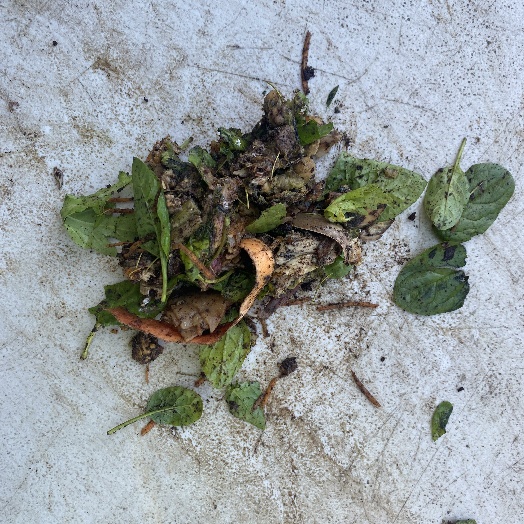
Label: generalcompost